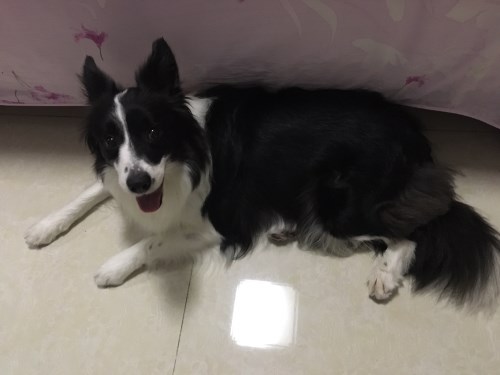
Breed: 2594-n000109-Border_collie